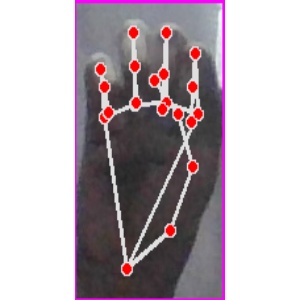
अक्षर: म